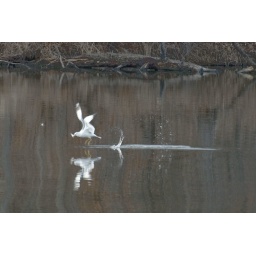
Ring Billed Gull flying away with its fish in its mouth.